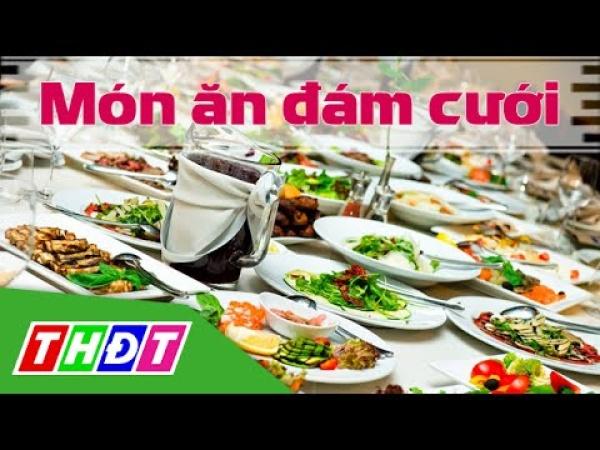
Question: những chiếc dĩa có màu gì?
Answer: những chiếc dĩa có màu trắng